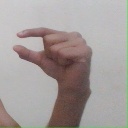
अक्षर: ग